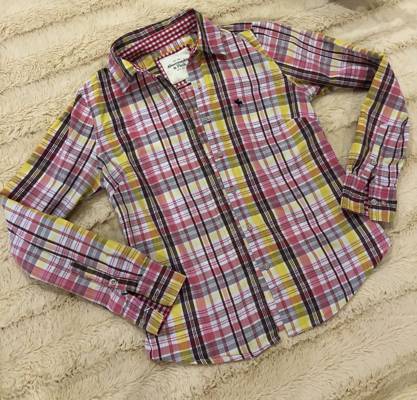
Waste category: clothes